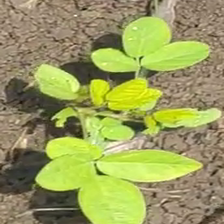
Weed species: Asian_Pigeonwings_(Clitoria Ternatea)